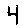
Label: 4